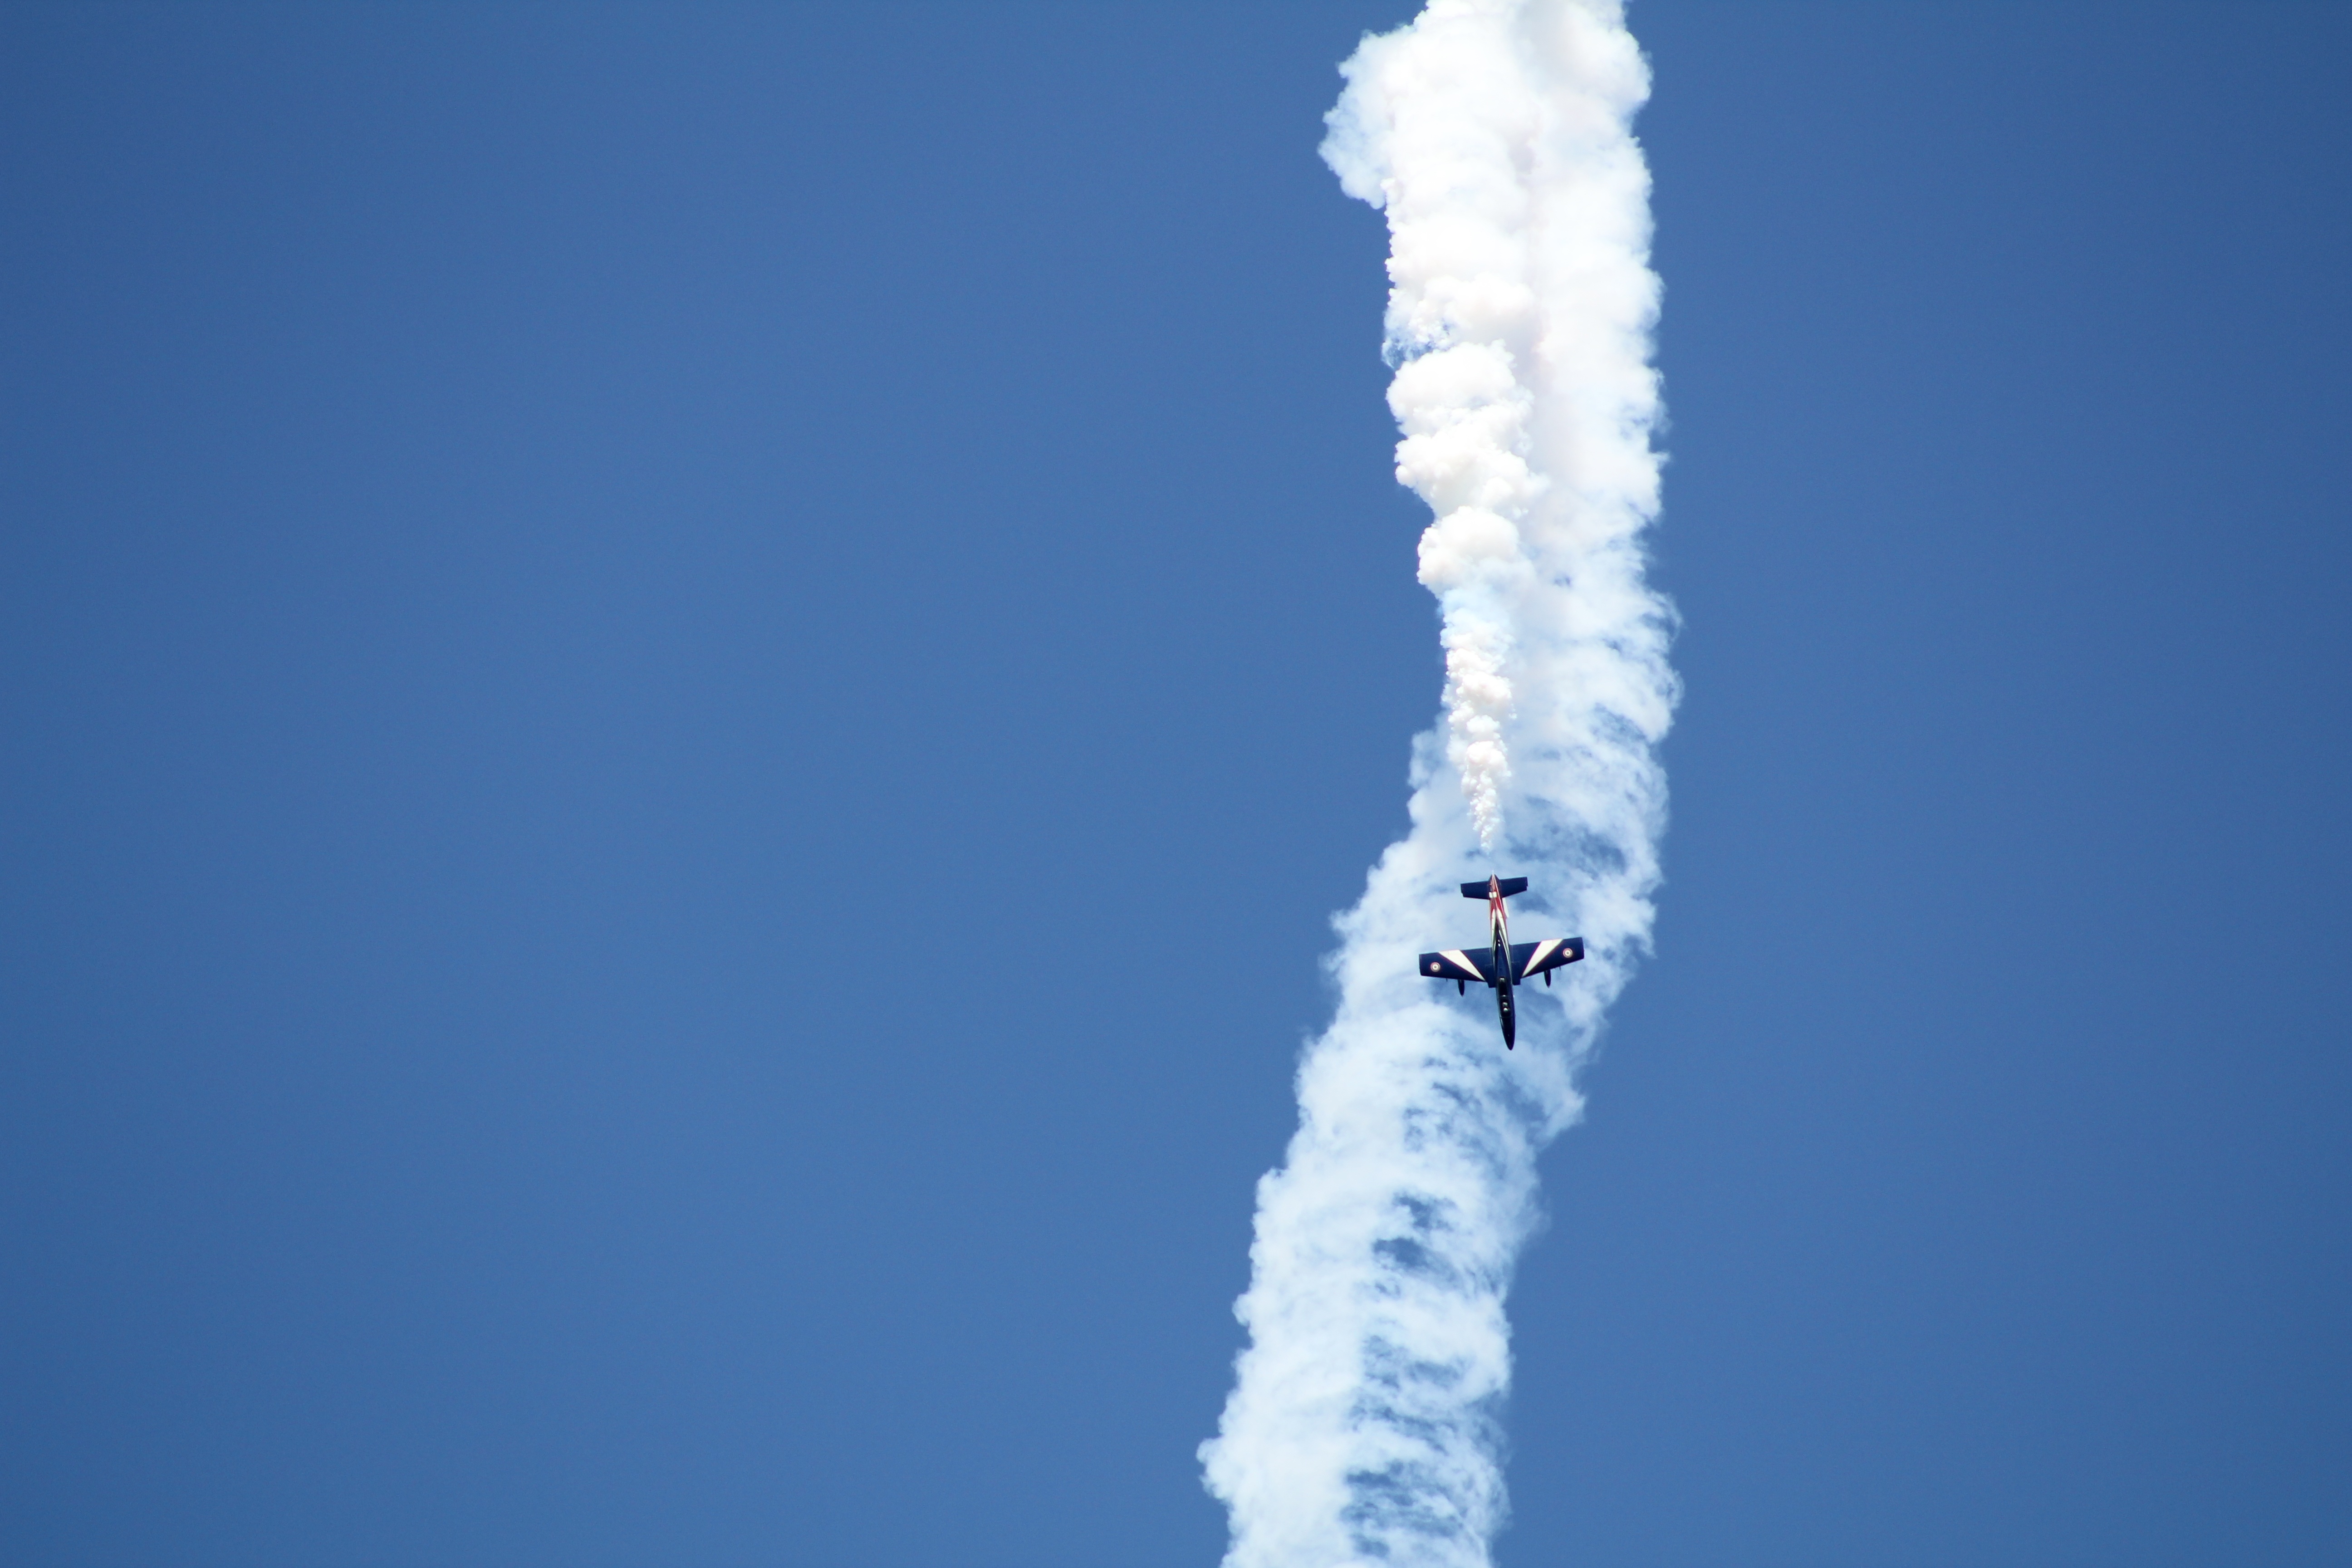
wing, sky, aircraft, vehicle, blue, rocket, planes, spacecraft, air show, aerobatics, frecce tricolori, bray air show, atmosphere of earth, geological phenomenon, general aviation, gas flare